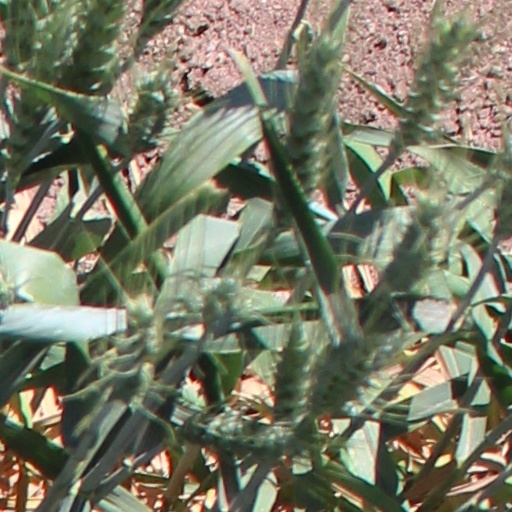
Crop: wheat